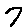
Label: 7